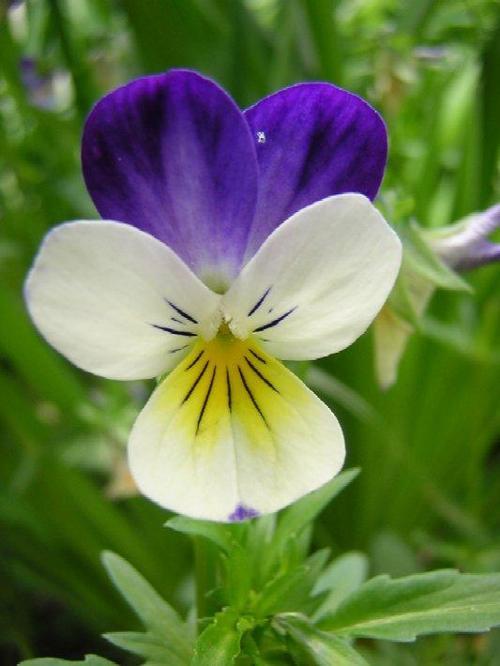
Flower: Pansy